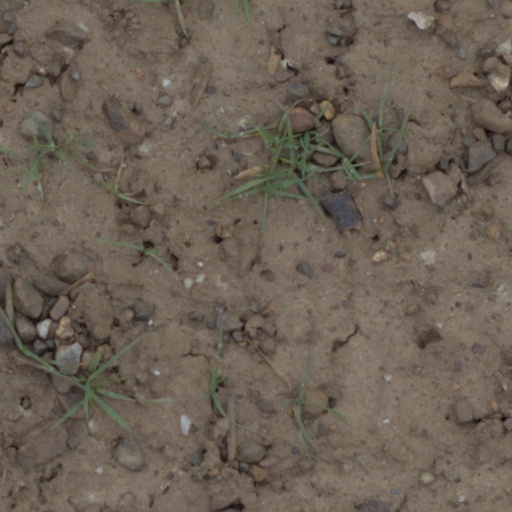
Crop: wheat